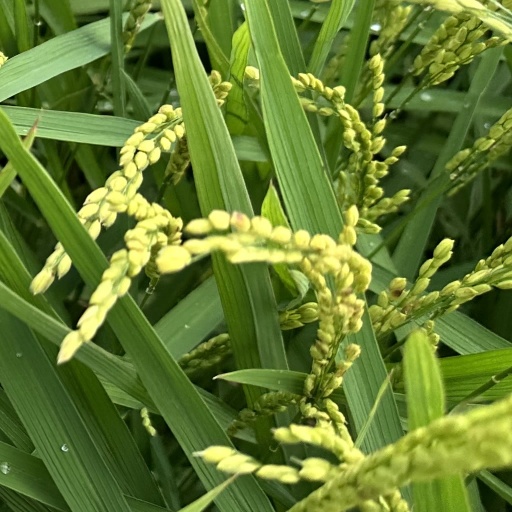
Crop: rice